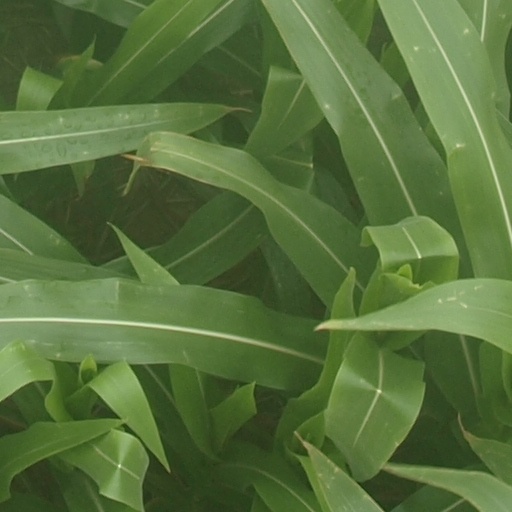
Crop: maize; corn